Irène Joliot-Curie

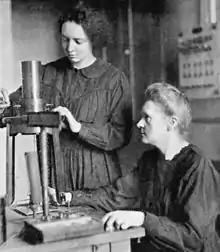
Irène and Marie Curie in 1925

Irène took a nursing course during college to assist her mother, Marie Curie, in the field as her assistant. She began her work as a nurse radiographer on the battlefield alongside her mother, but after a few months she was left to work alone at a radiological facility in Belgium. She taught doctors how to locate shrapnel in bodies using radiology and taught herself how to repair the equipment. She moved throughout facilities and battlegrounds including two bombsites, Furnes and Ypres, and Amiens. She received a military medal for her assistance in X-ray facilities in France and Belgium.